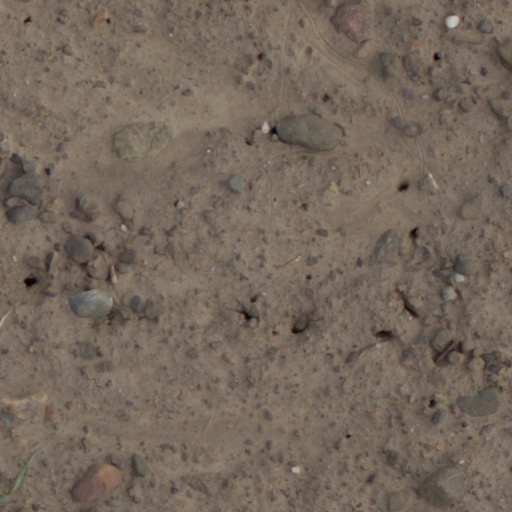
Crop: wheat